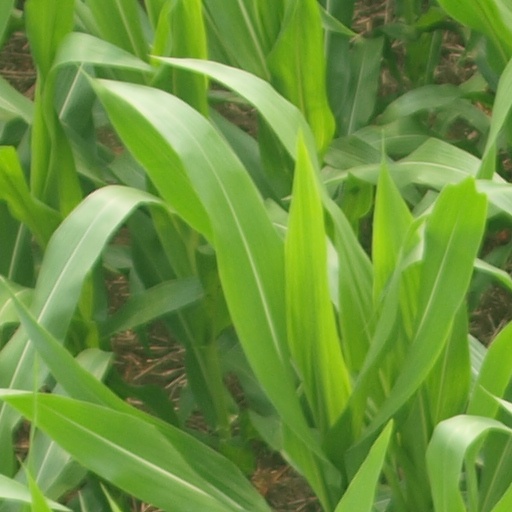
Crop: maize; corn